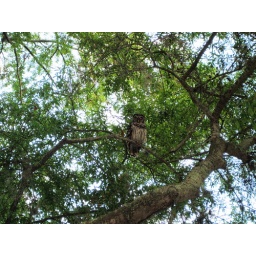
This owl was sitting on a tree beside the Architecture building in the early morning hours.